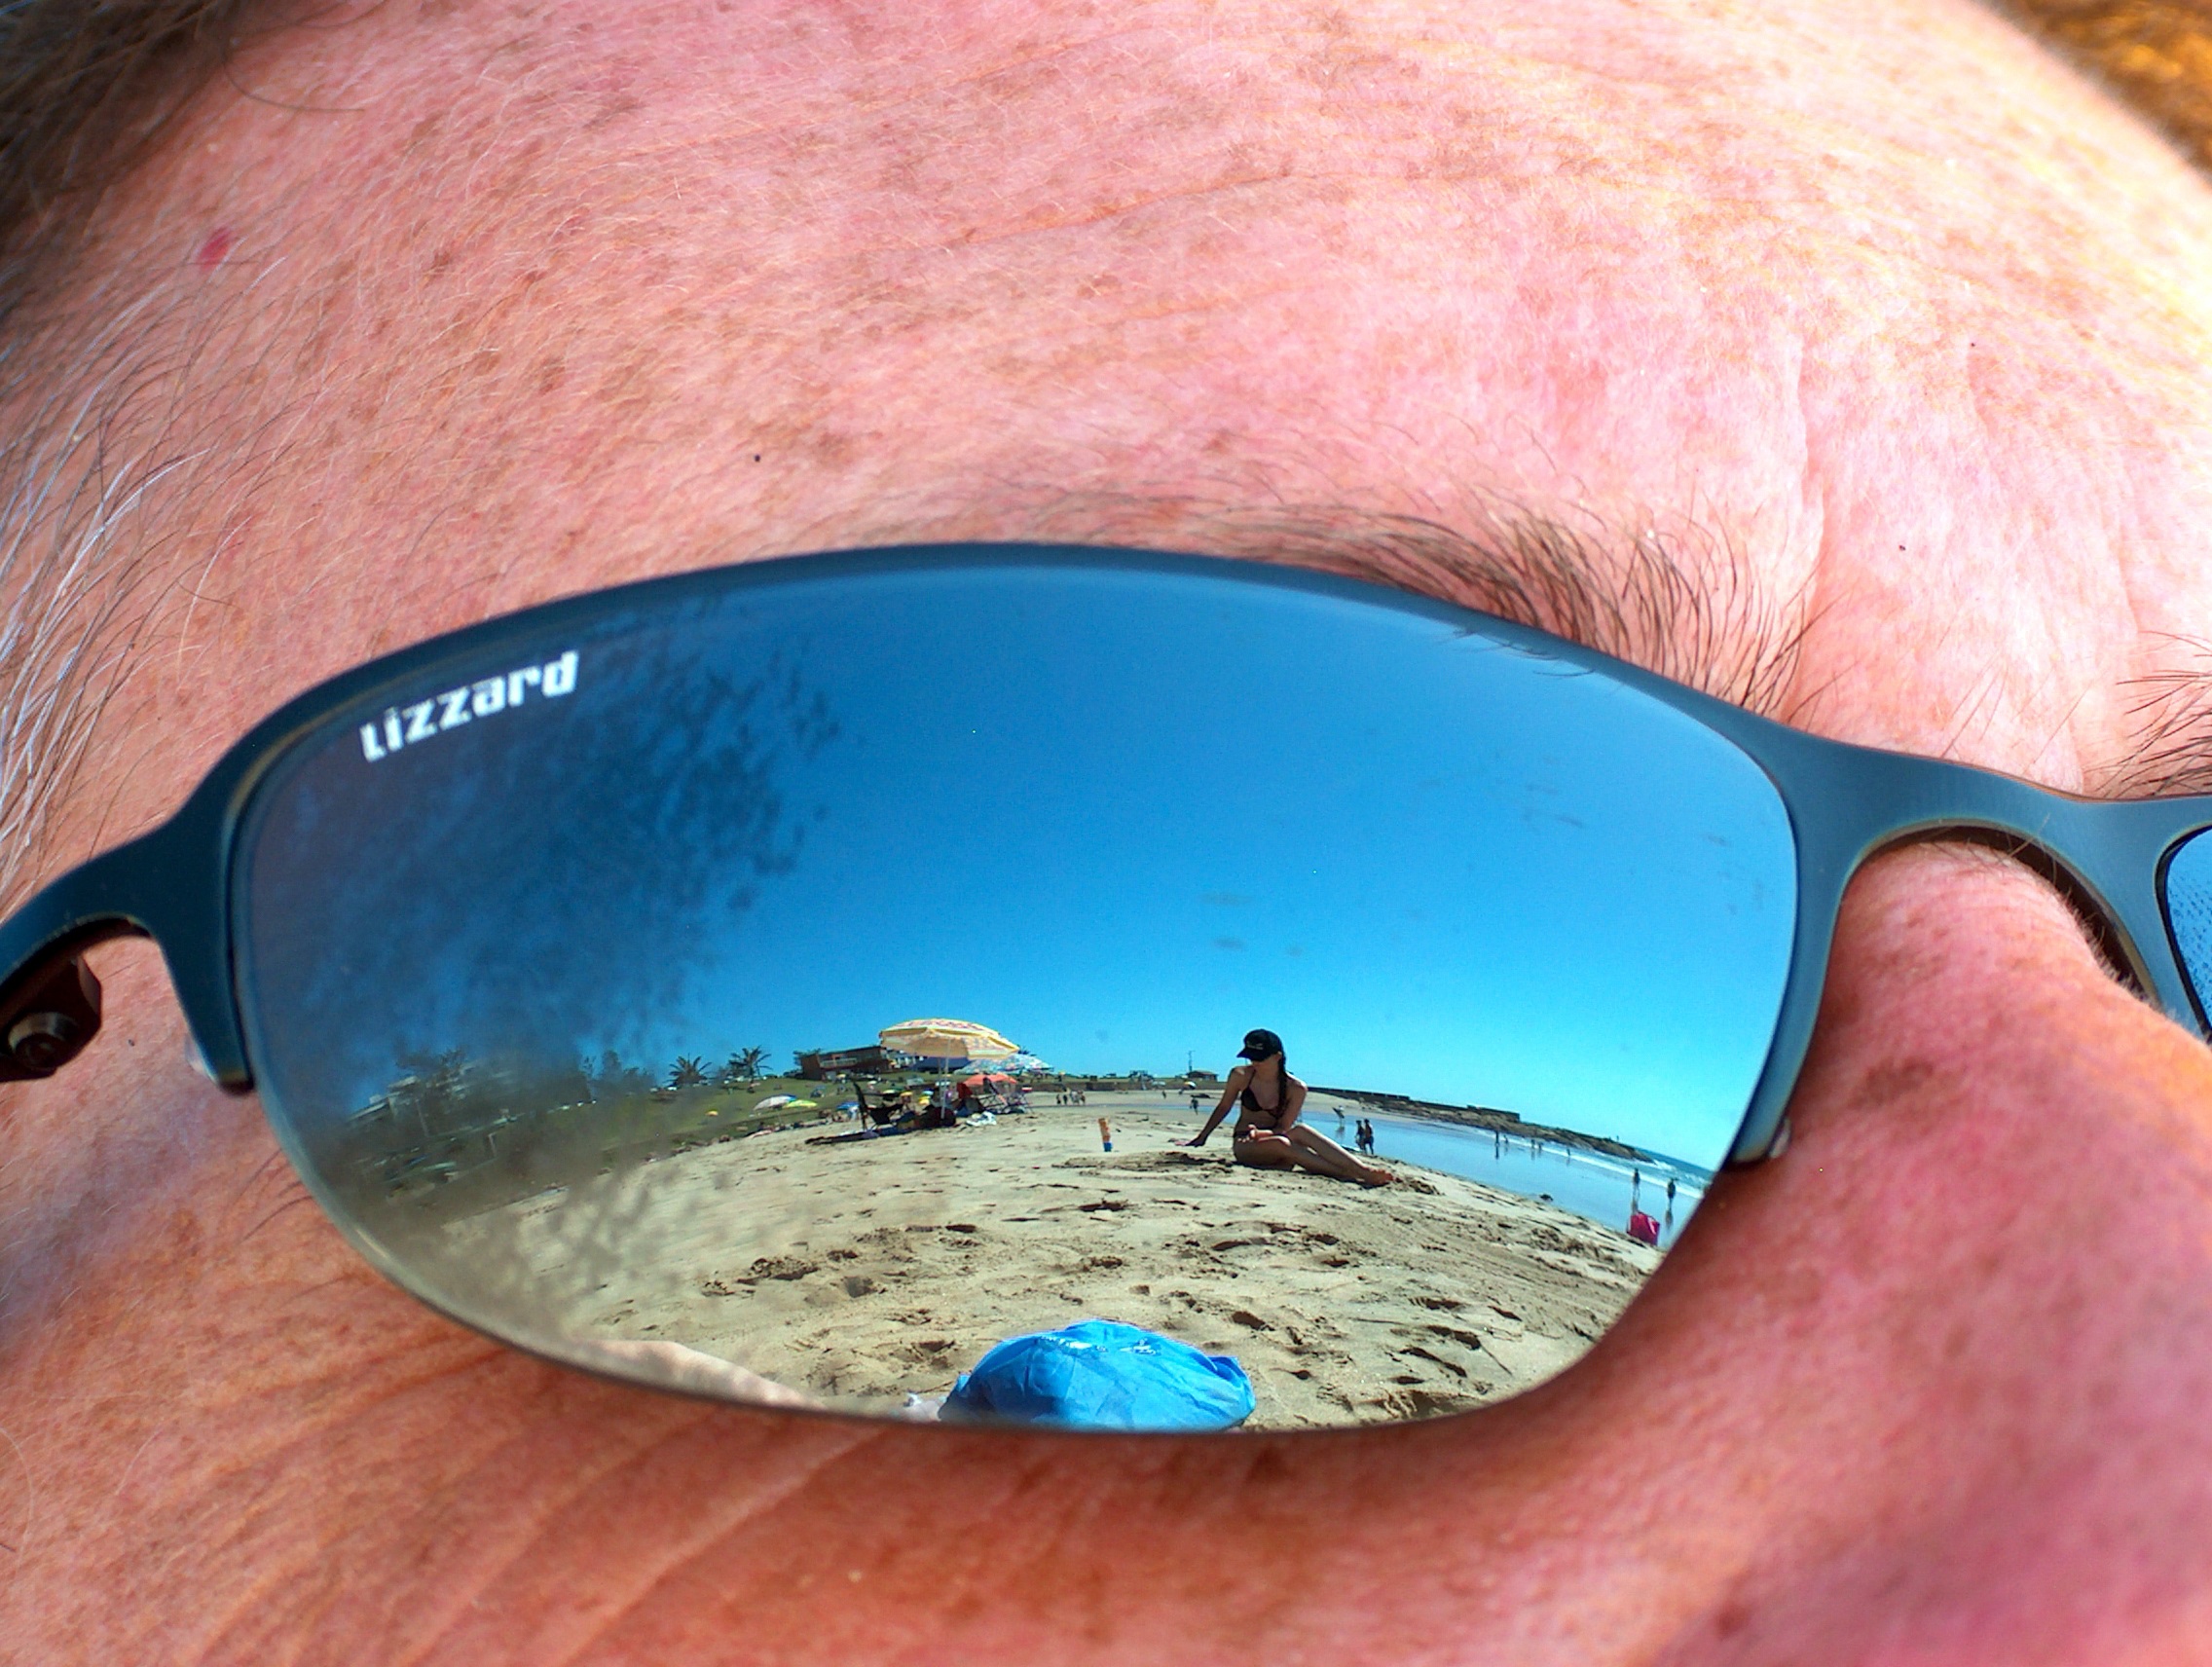
man, beach, sea, person, sky, sunlight, summer, vacation, travel, male, portrait, biology, holiday, blue, leisure, close, caucasian, outdoors, face, sunny, eyes, happy, sunglasses, eye, glasses, head, eyewear, organ, adult, sunglasses reflection, vision care